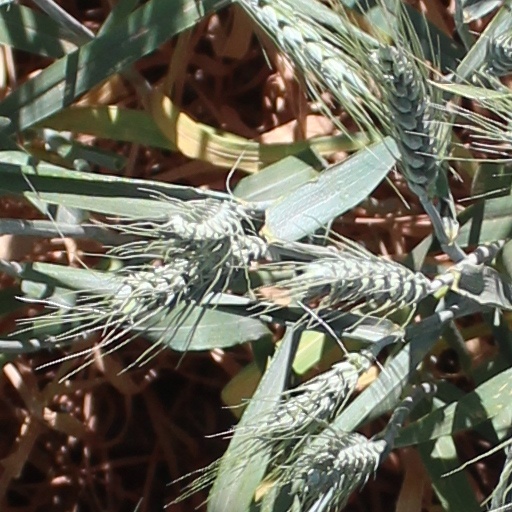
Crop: wheat